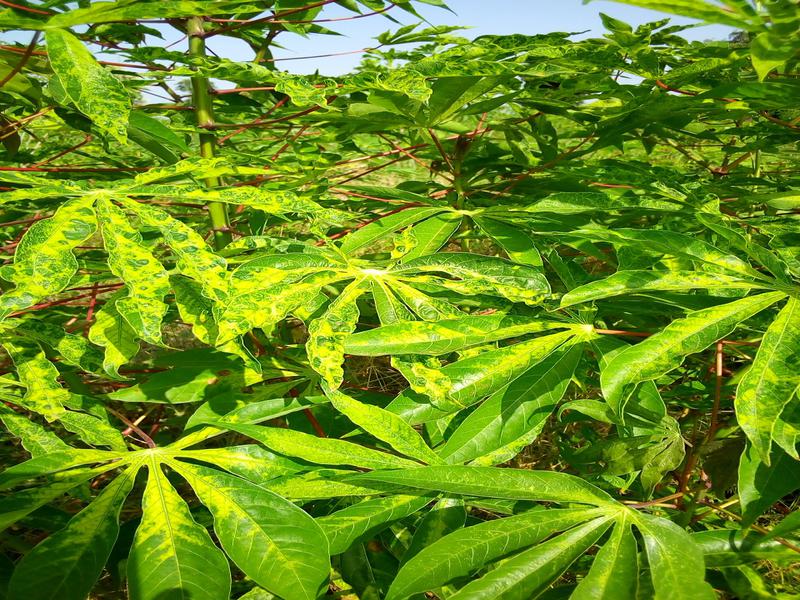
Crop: cassava
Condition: mosaic_disease